Siege of Port Hudson

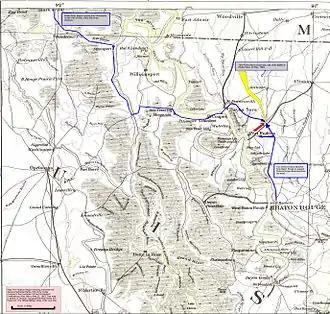
Topographical Map Sheet XXI, edited to show the advance of Banks forces to invest Port Hudson, May 14 to 22, 1863. Correction, Info box in lower left map should also read Plate CLVI rather than CVI.

After the naval attack, Banks retreated the 17,000 troops he had intended as a diversion to support Farragut back to Baton Rouge. The lack of an attack against Port Hudson, and a powerful rainstorm endured on the retreat lowered morale in the Union force. Other than sporadic naval bombardments against Port Hudson, Banks, under pressure from Washington to show progress, launched a campaign against Major General Taylor's Confederate forces in western Louisiana and gained control of Alexandria and a foothold on the Red River. What finally brought him to leading an attack directly against Port Hudson was the prospect of reinforcements from Grant's army arrayed against Vicksburg, and word that a significant part of the Port Hudson garrison had been sent to Pemberton in Vicksburg.